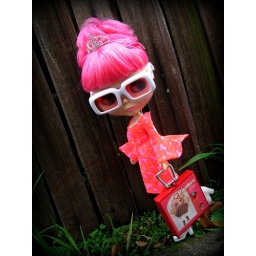
Eeeps we ADORE our awesome box bag custom made by lovely Sandi/Blythephotos. Thank you Sandi!!! You are the BESTEST!!!